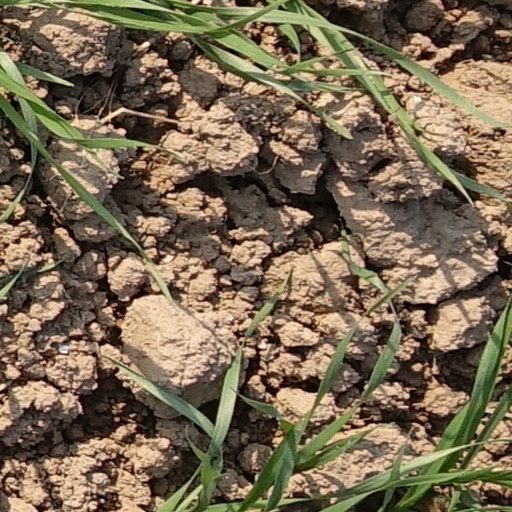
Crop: wheat